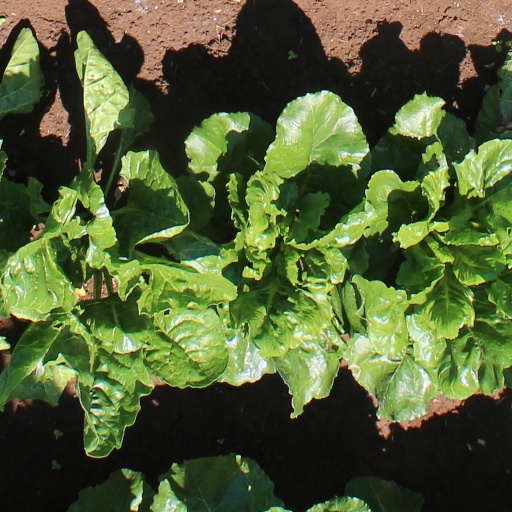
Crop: sugar beet